Top Secret (role-playing game)

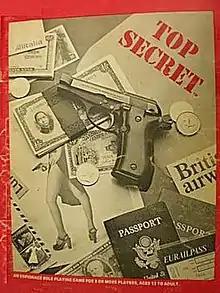
first edition rule book cover

Top Secret is an espionage-themed tabletop role-playing game written by Merle M. Rasmussen and first published in 1980 by TSR, Inc.